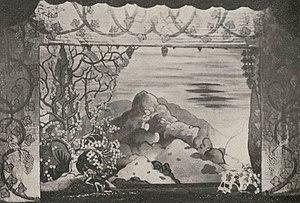
La Péri - Décor de R. Piot - 1921
La Péri est un poème dansé en un tableau composé par Paul Dukas entre 1909 et décembre 1910. Dédiée à la ballerine Natacha Trouhanova, l'œuvre fut créée le 22 avril 1912 au théâtre du Châtelet à Paris, sur une chorégraphie d'Ivan Clustine avec le décor et les costumes de René Piot et l'orchestre des Concerts Lamoureux dirigé par Paul Dukas.